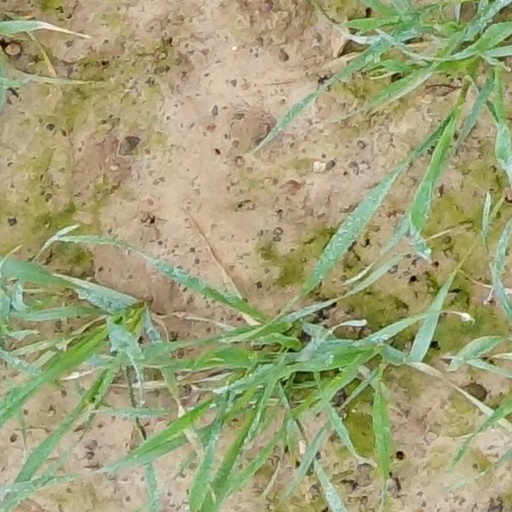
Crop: wheat